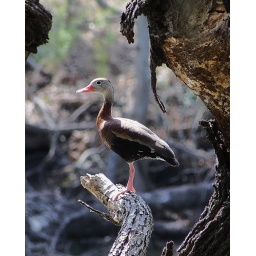
Black-bellied whistling duck in oak tree over the Cook's Slough, Uvalde Co. Tx.